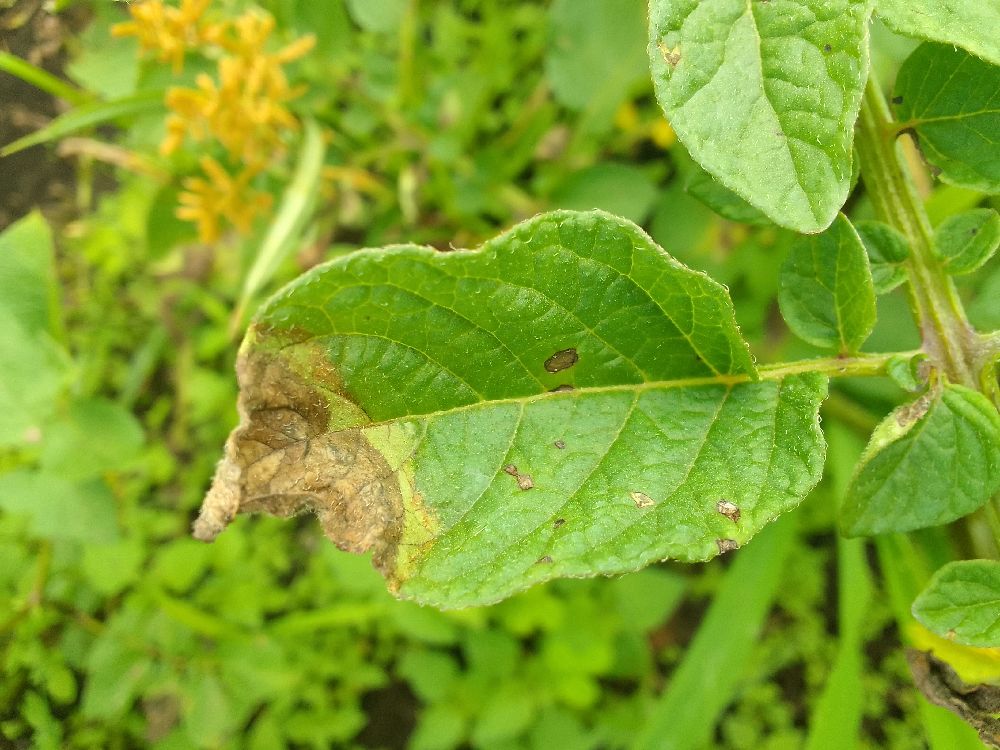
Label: Late blight